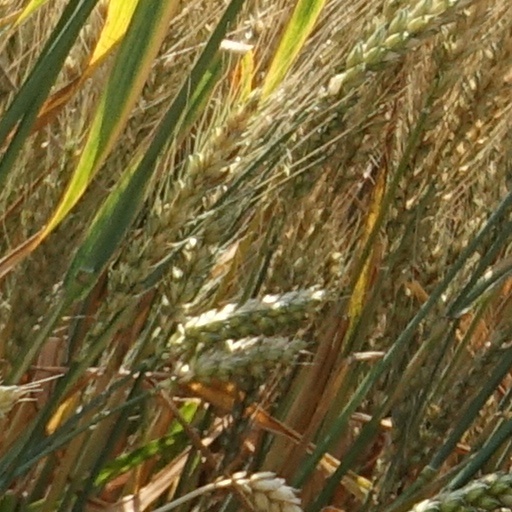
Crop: wheat